TSS Manxman (1904)

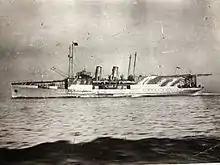
HMS "Manxman" in Great War service

"Manxman" lacked the speed of her fellow seaplane carriers and "Viking", and she had lost her place in the entourage of the Grand Fleet because her conversion had made her just too slow. The C-in-C of the Fleet, Admiral Beatty, wrote a letter from on 11 January 1917, in which he said that the "Manxman" was unfit for service with the Battle Cruiser Fleet "owing to her lack of speed" "- these last six words were added in Beatty's own handwriting."